St Mary Abchurch

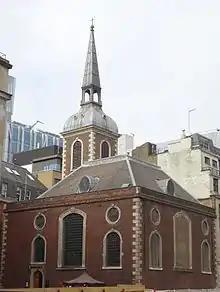
St Mary Abchurch (looking across empty site of 135 Cannon Street)

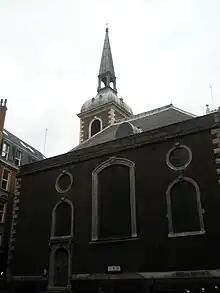
The tower and leaded spire of St. Mary Abchurch

The church has a red brick exterior with stone dressings. There is a four-storey, 51-foot-high tower with a leaded spire. The church was originally intended to be much larger, with a structure similar to St. Stephen Walbrook; however for reasons unknown it was rebuilt on a smaller scale under the supervision of Robert Hooke.